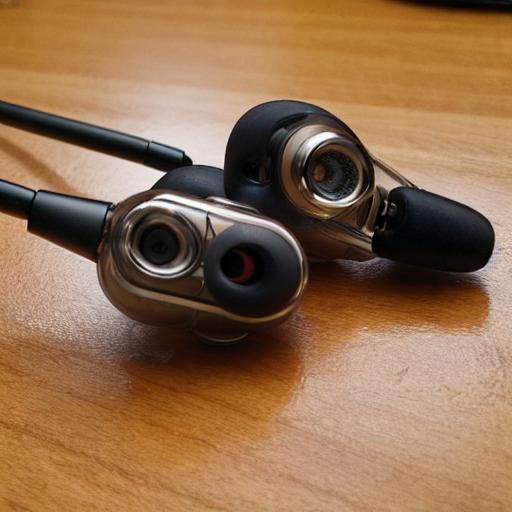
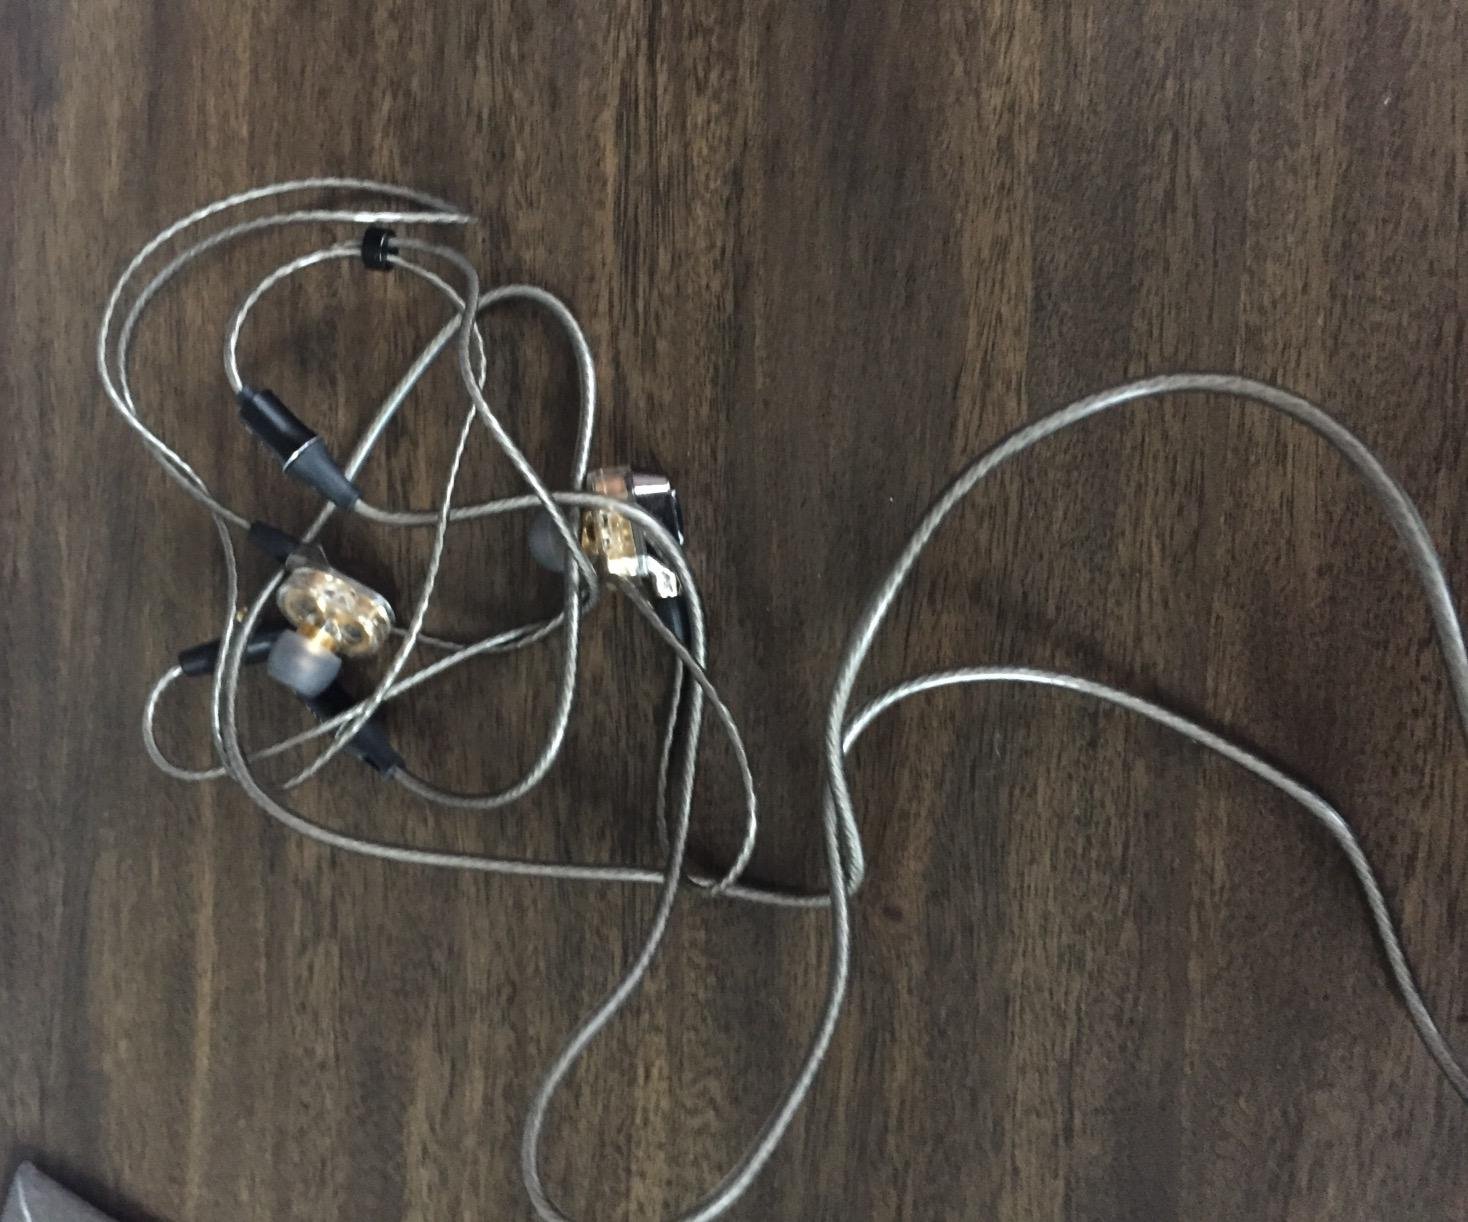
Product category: headphones
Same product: no